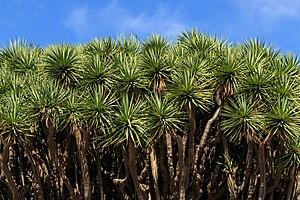
Breña Alta est une commune de la province de Santa Cruz de Tenerife dans la communauté autonome des Îles Canaries en Espagne. Elle est située dans l'est de l'île de La Palma.